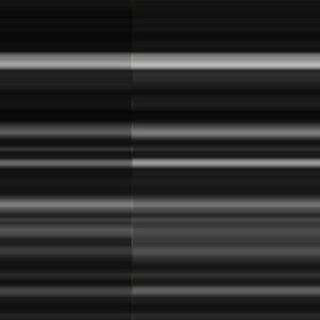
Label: sugarcane_bacterial_blight